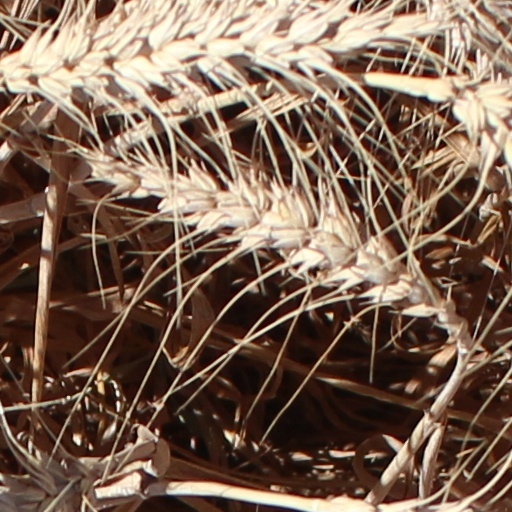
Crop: wheat